Marshall T. Heaps

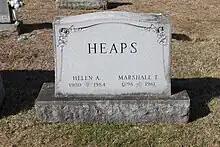
Grave of Heaps at Slate Ridge Cemetery

Heaps was married to Helen A. He had a son and daughter, Marshall T. Jr. and Eleanor. He was a member, trustee and supervisor of sunday school at Slate Ridge Presbyterian Church.